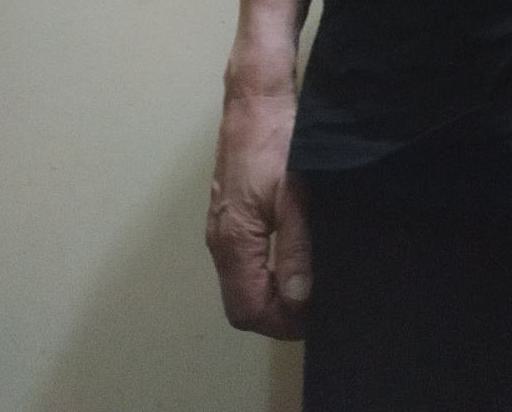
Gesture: no_gesture